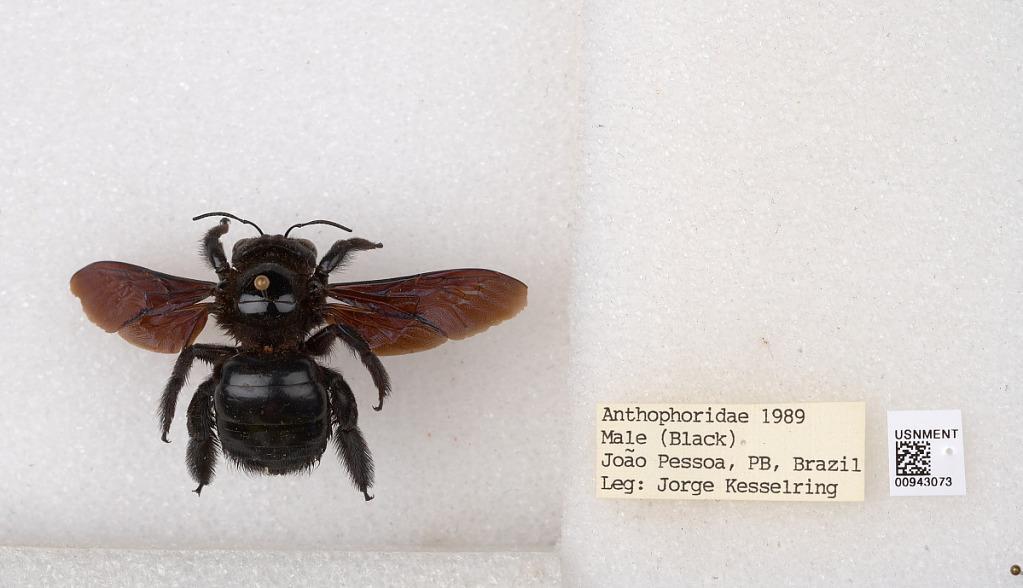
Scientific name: Xylocopa (Neoxylocopa) frontalis (Olivier)
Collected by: J. Kesselring
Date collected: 1989-1-1
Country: Brazil
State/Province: Paraiba
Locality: Joao Pessoa